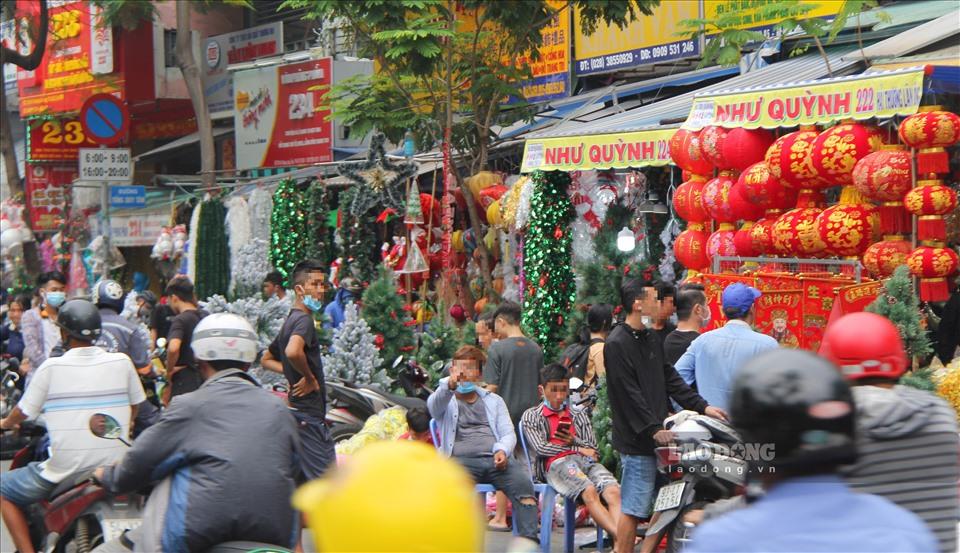
có nhiều loại đồ trang trí xuất hiện ở trên các cửa hàng bên đường